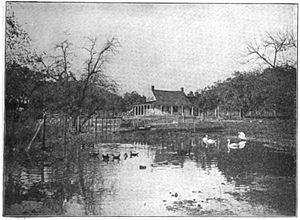
Homer Calvin Davenport est un caricaturiste, écrivain et éleveur de chevaux américain, né le 8 mars 1867 à Silverton et mort le 2 mai 1912 à New York.